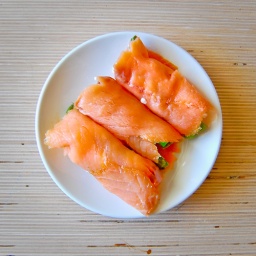
Angelica (guest appearance!) Smoked salmon wrapped around asparagus and goat cheese.